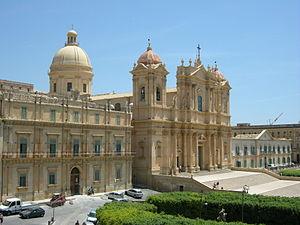
La cathédrale de Noto est une église catholique romaine de Noto, en Italie. Il s'agit de la cathédrale du diocèse de Noto.